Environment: real
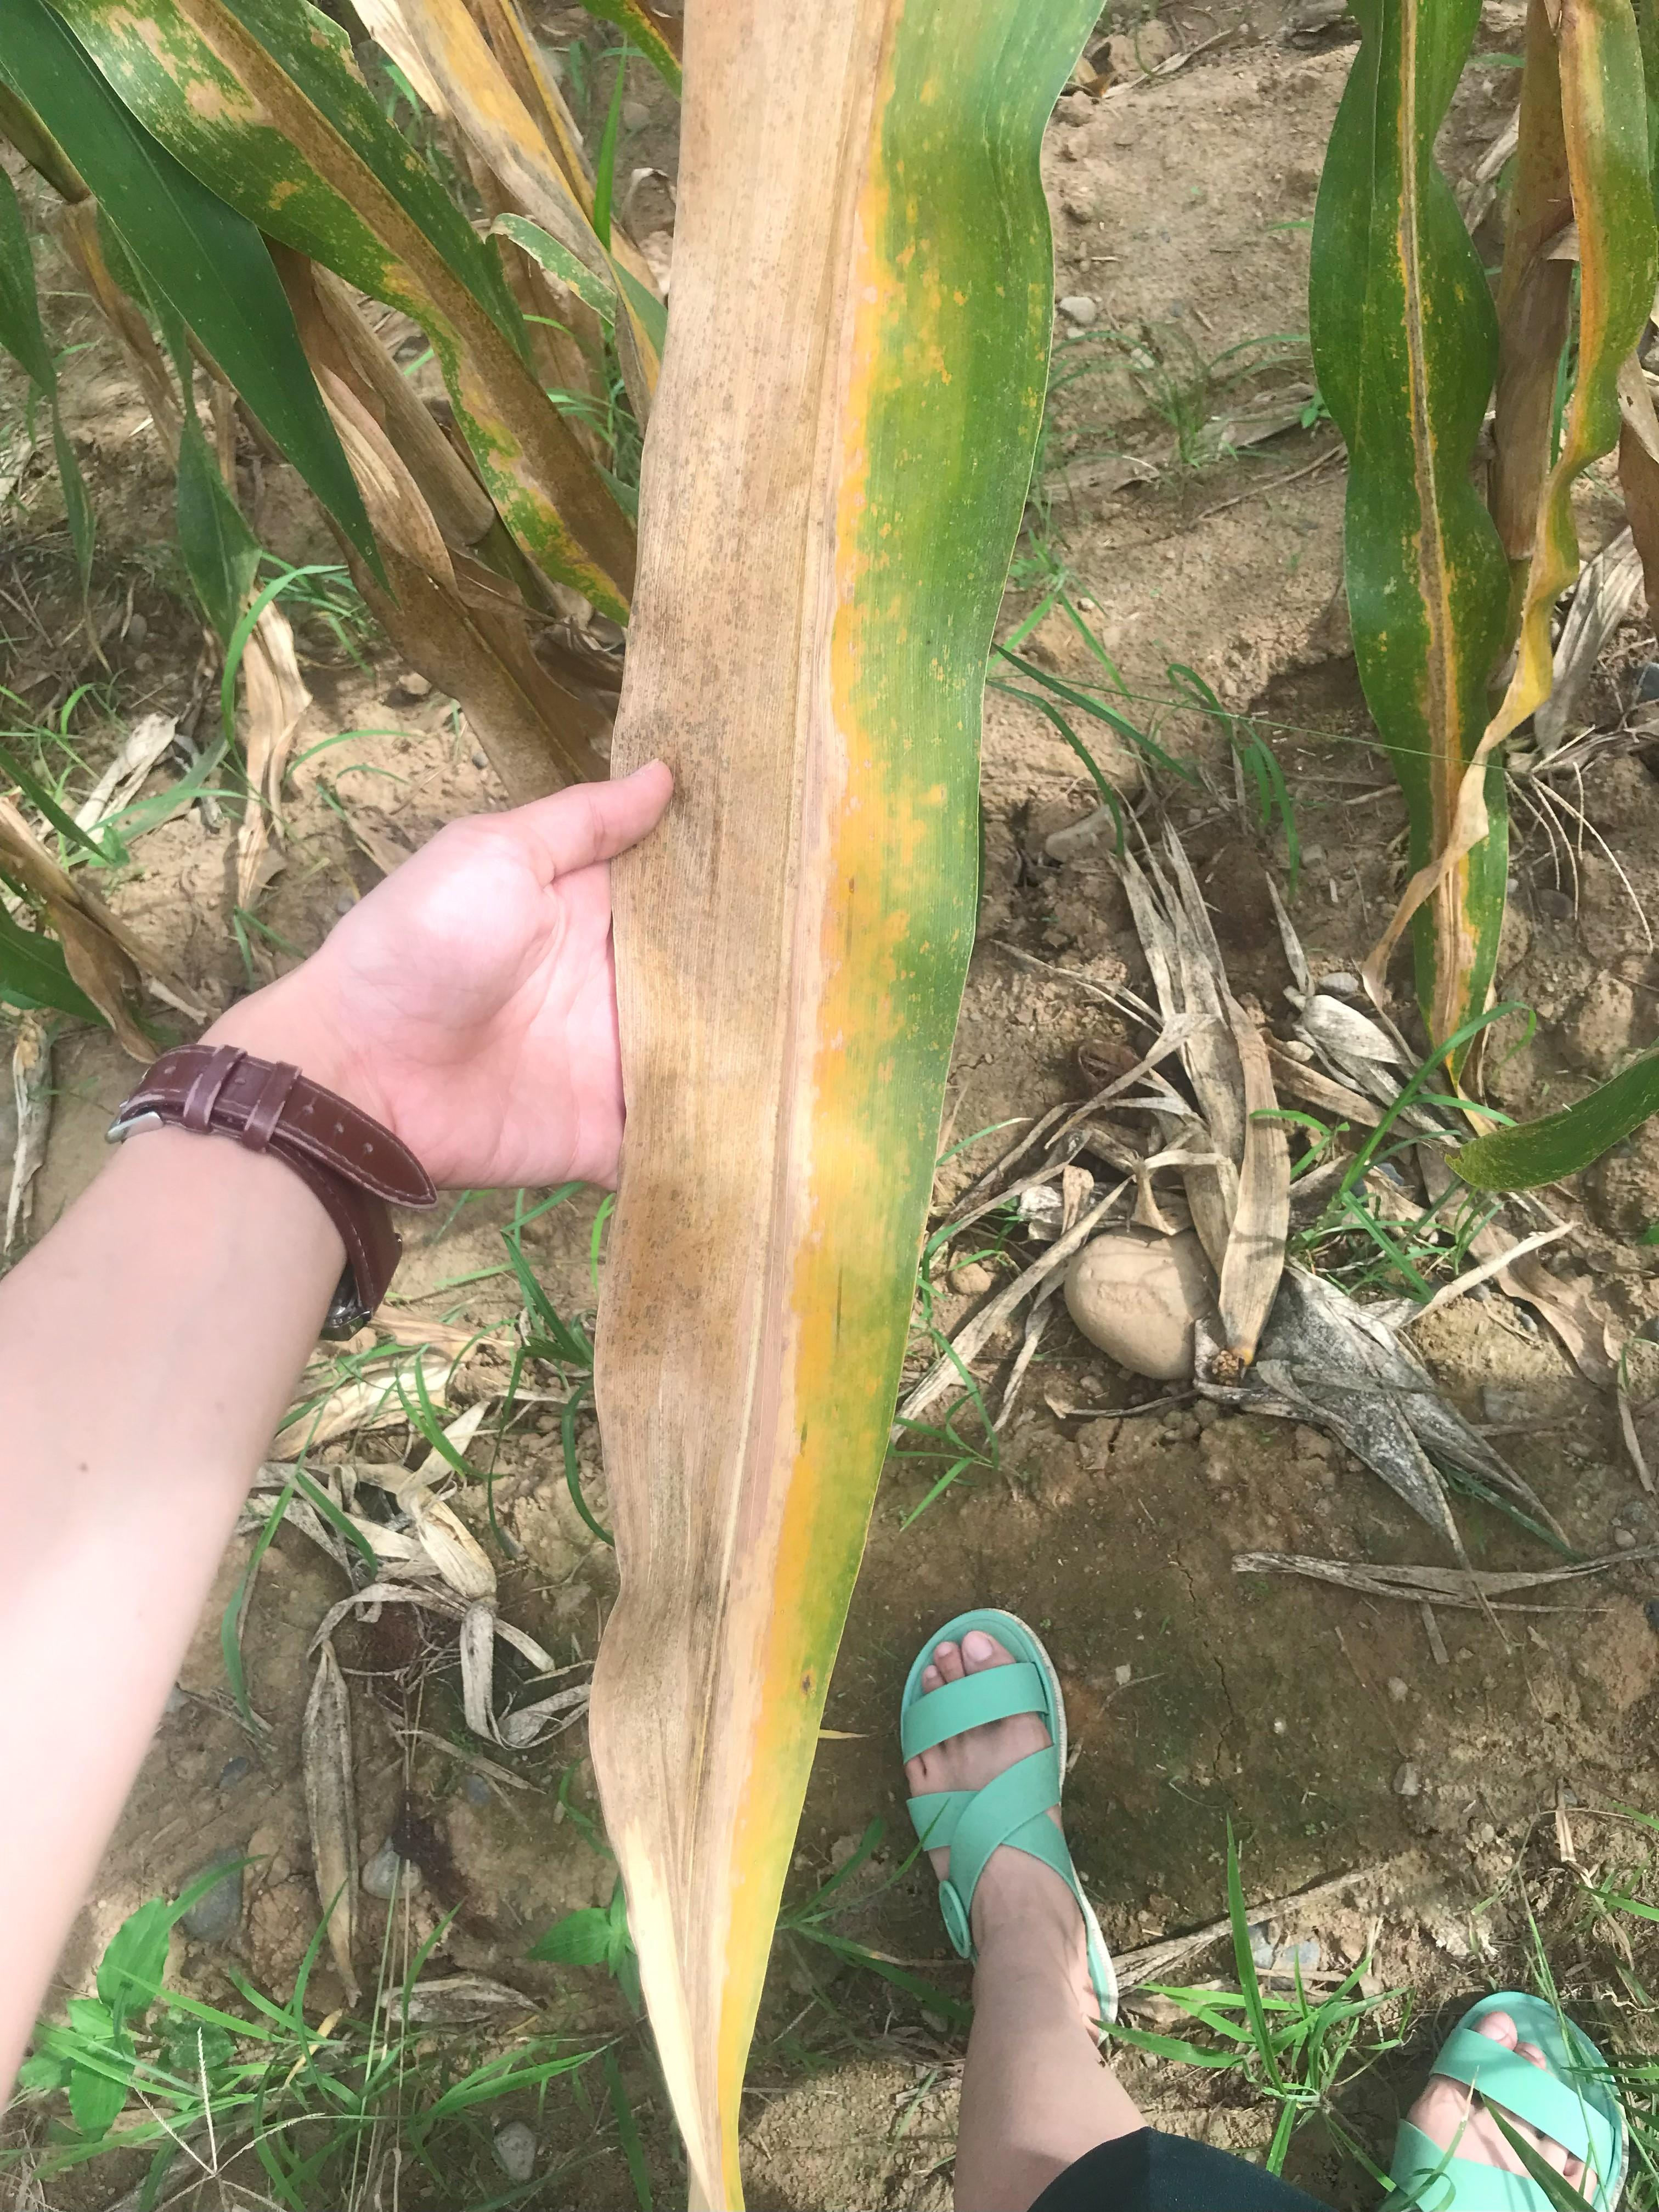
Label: potassium_deficiency